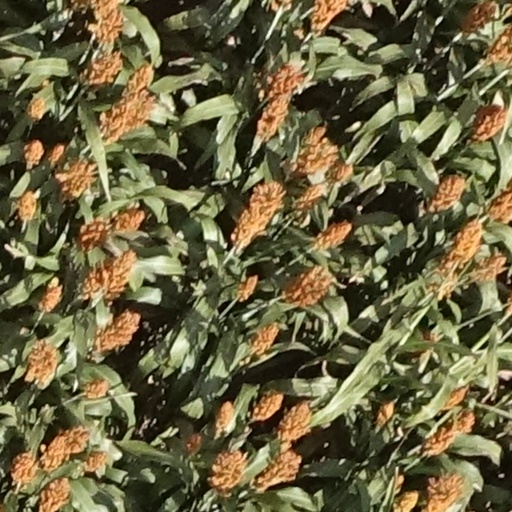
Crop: sorghum